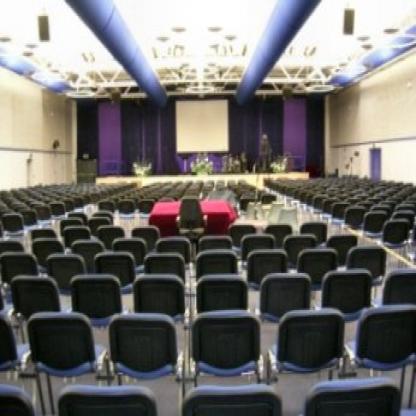
Scene: Indoor